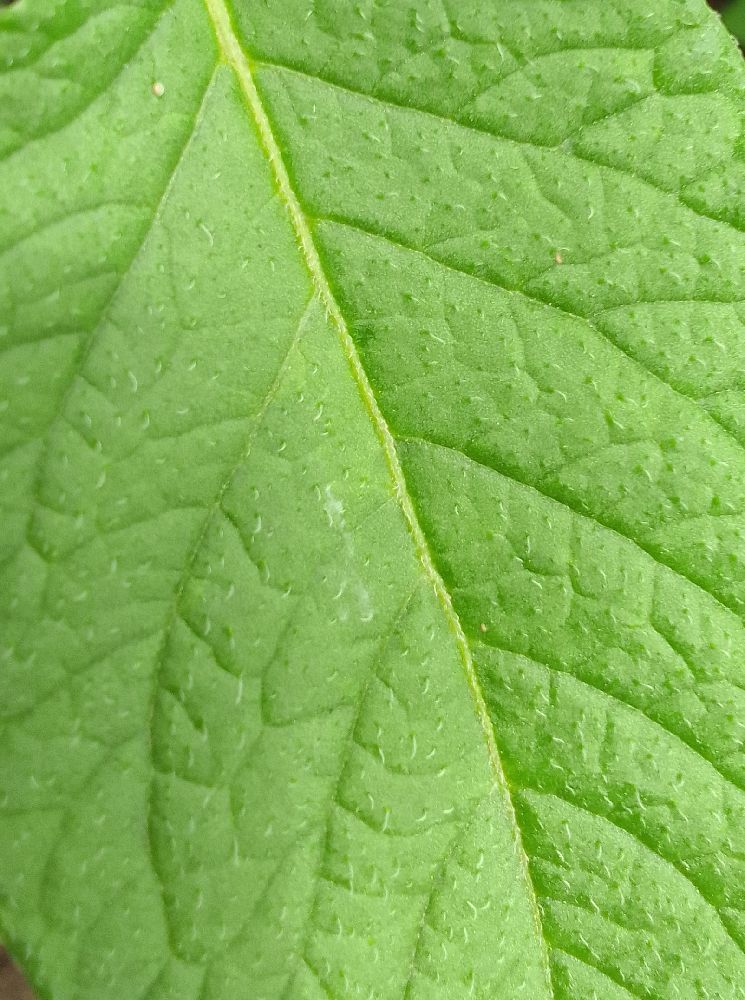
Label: Healthy